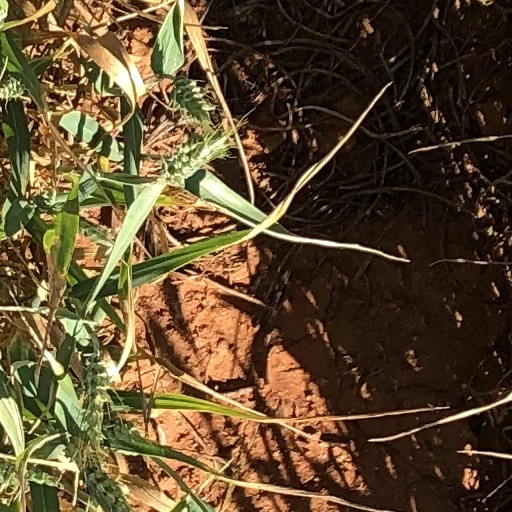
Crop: wheat